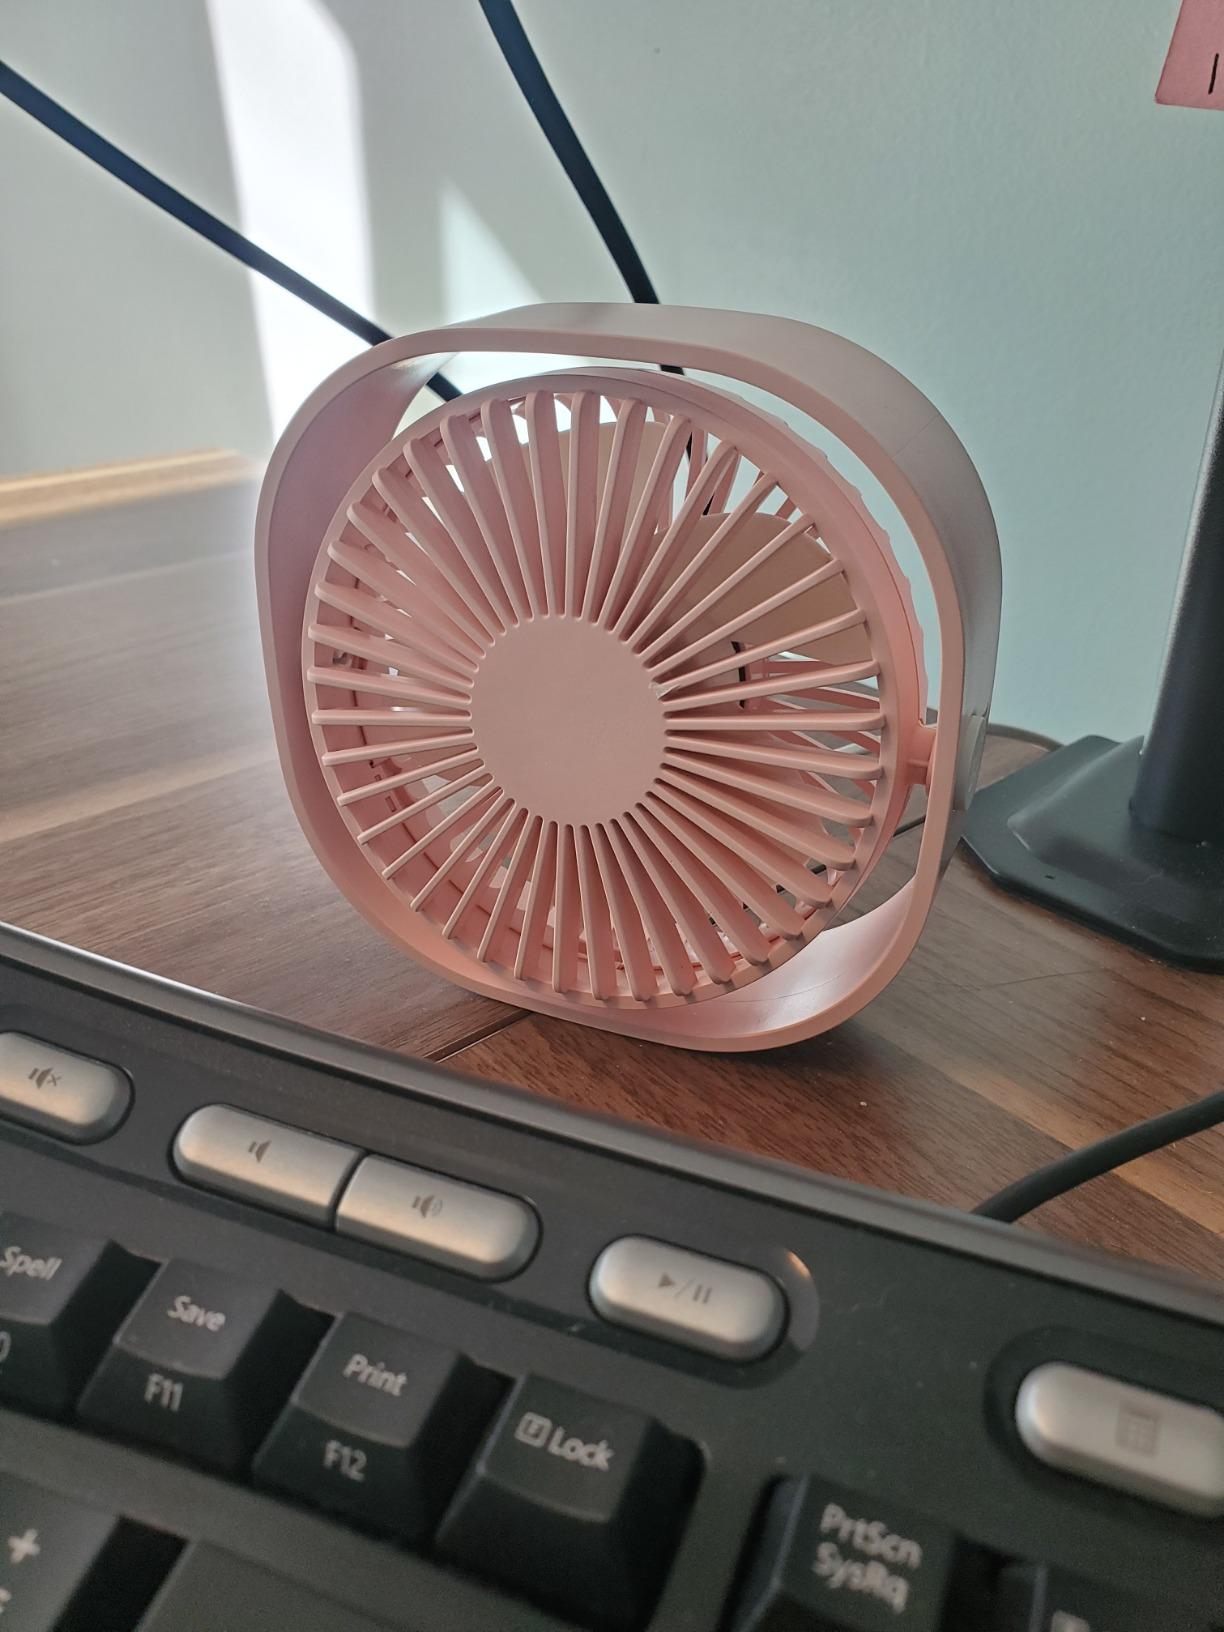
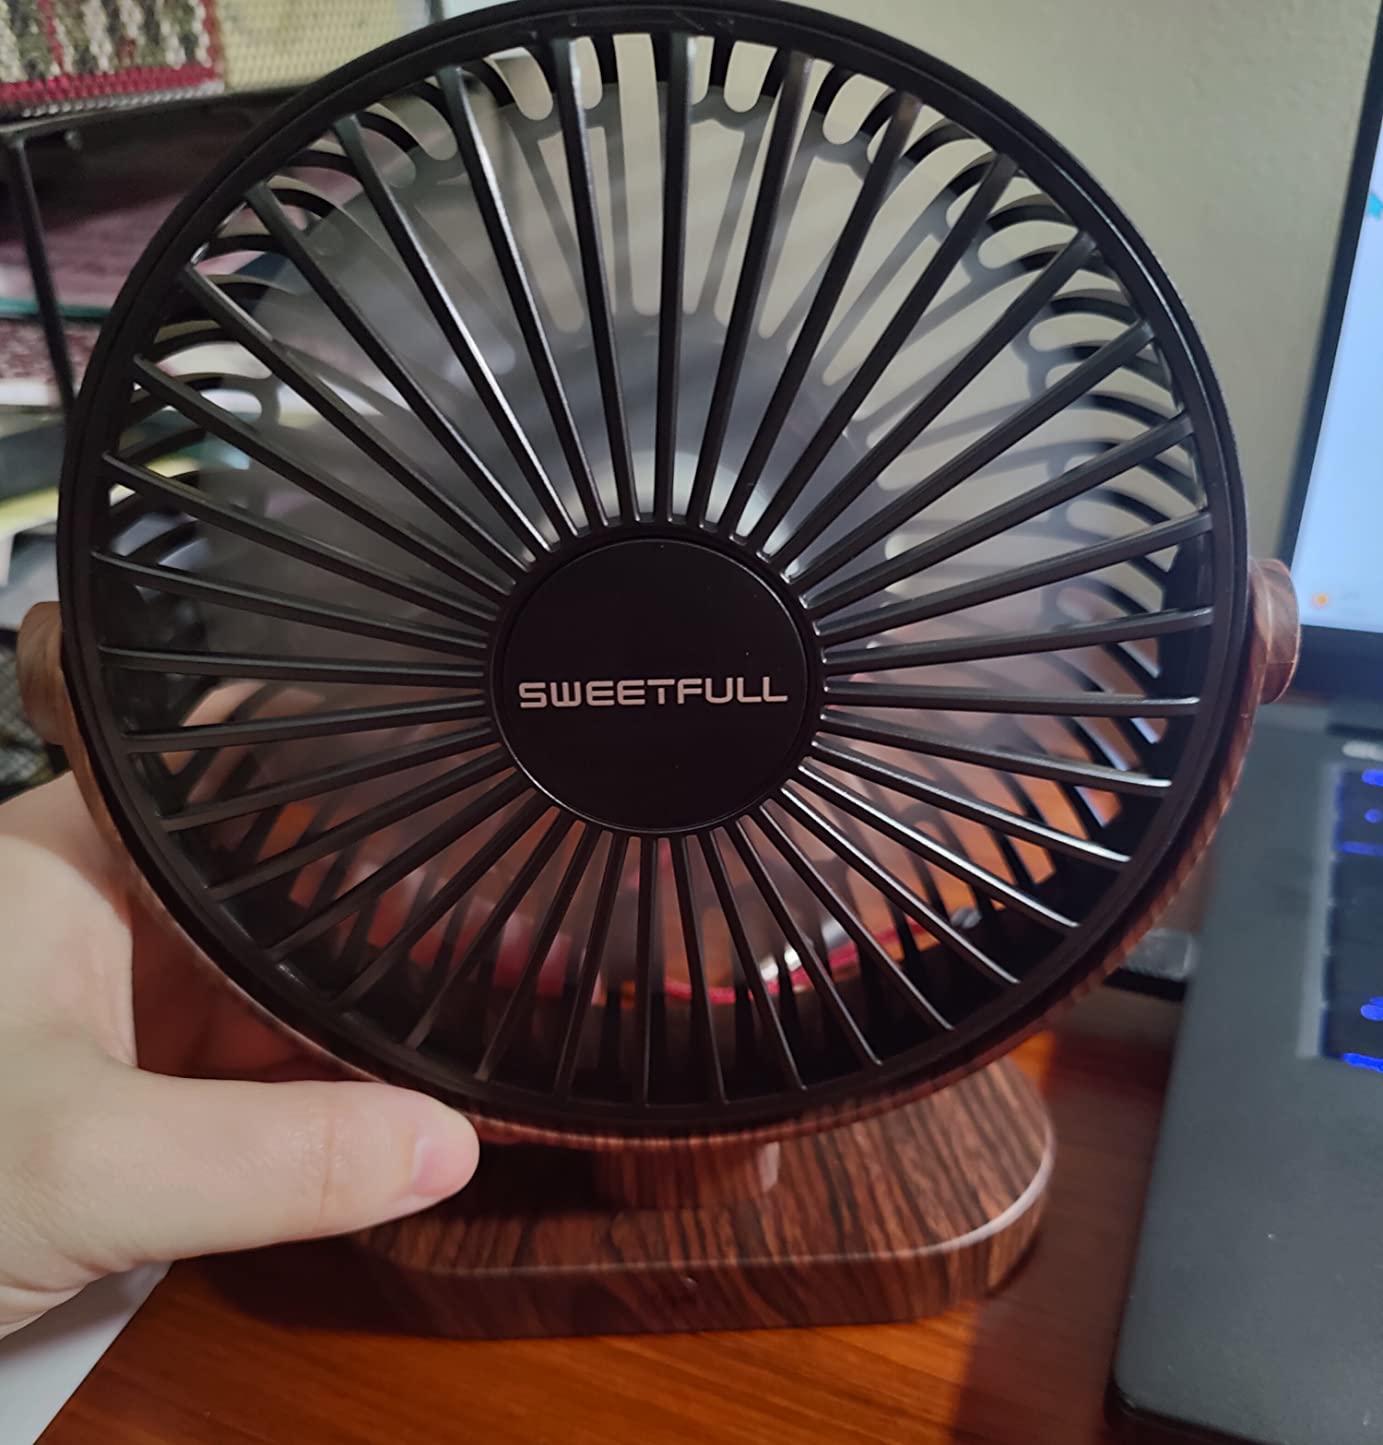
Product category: fan
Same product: no